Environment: lab
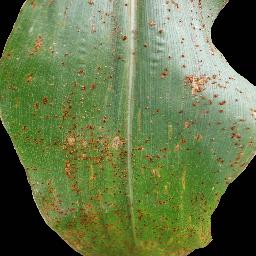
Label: common_rust